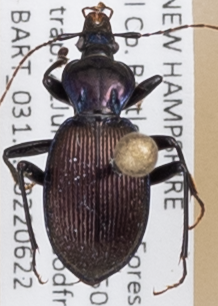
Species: Sphaeroderus canadensis canadensis
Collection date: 2022-06-22
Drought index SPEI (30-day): -1.058
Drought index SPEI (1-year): -0.362
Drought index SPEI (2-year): -1.13